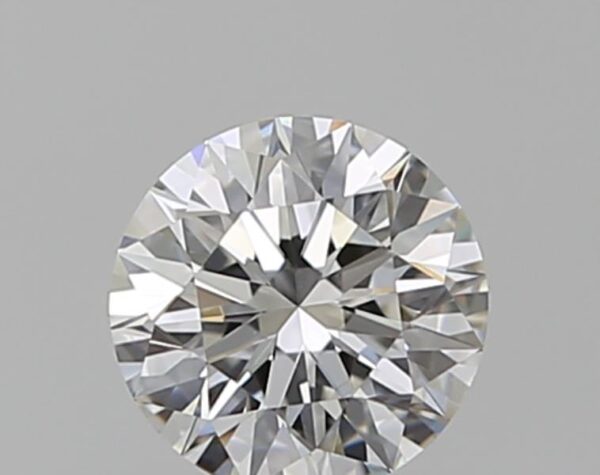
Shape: round
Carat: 0.5
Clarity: VS1
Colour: F
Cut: EX
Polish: EX
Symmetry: EX
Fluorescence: N
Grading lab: GIA
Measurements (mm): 5.06 x 5.09 x 3.18